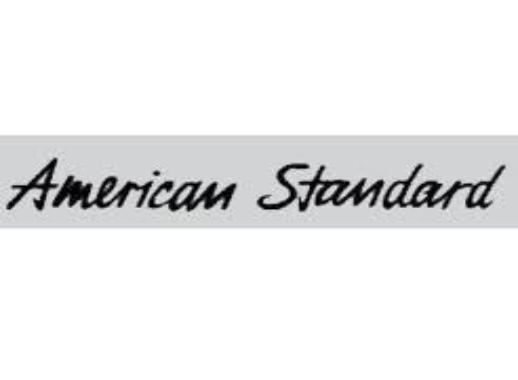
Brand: American Standard
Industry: Necessities